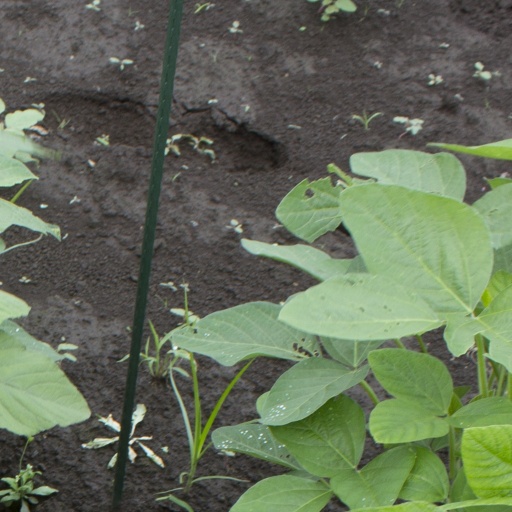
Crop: soybean